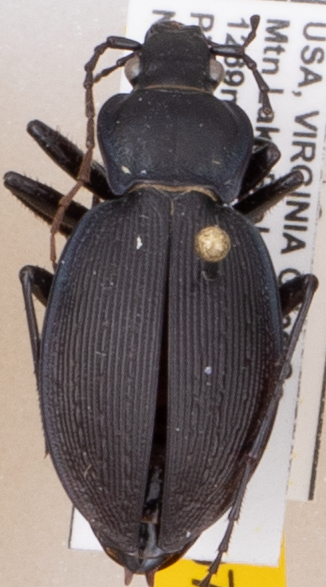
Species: Carabus goryi
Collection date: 2021-06-15
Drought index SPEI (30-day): -0.51
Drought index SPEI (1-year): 0.718
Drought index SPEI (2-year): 1.28